Vladimir Kush

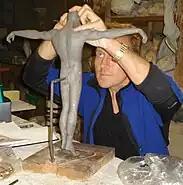
Kush moulding a sculpture based on his painting "Pros and Cons"

He later opened Kush Fine Art galleries in Las Vegas and Laguna Beach, California. Many of his original oil paintings are also sold as giclée prints which initially contributed to his popularity. In 2007 Kush sued the pop singer Pink and her record company for copyright infringement when imagery from his painting (and later giclée print), "Contes Erotiques", was used without his authorisation for her 2006 video "U + Ur Hand". The case was settled the following year when the singer agreed to pay him undisclosed damages. Prints and an original oil painting by Kush are held in the NaPua Gallery collection at the Grand Wailea Resort on Maui in addition to works held in private collections. In July 2011 his works were shown at the "Artistes du Monde" international exhibition in Cannes where he won the American First Prize in Painting. He also has a resident show in Las Vegas, Nevada, at Caesar's Palace. In 2019, Kush filed a lawsuit against pop singer Ariana Grande for copyright infringement, claiming that his paintings "The Candle" and "The Candle 2" were used without permission in her music video "God Is a Woman". The lawsuit is now settled.